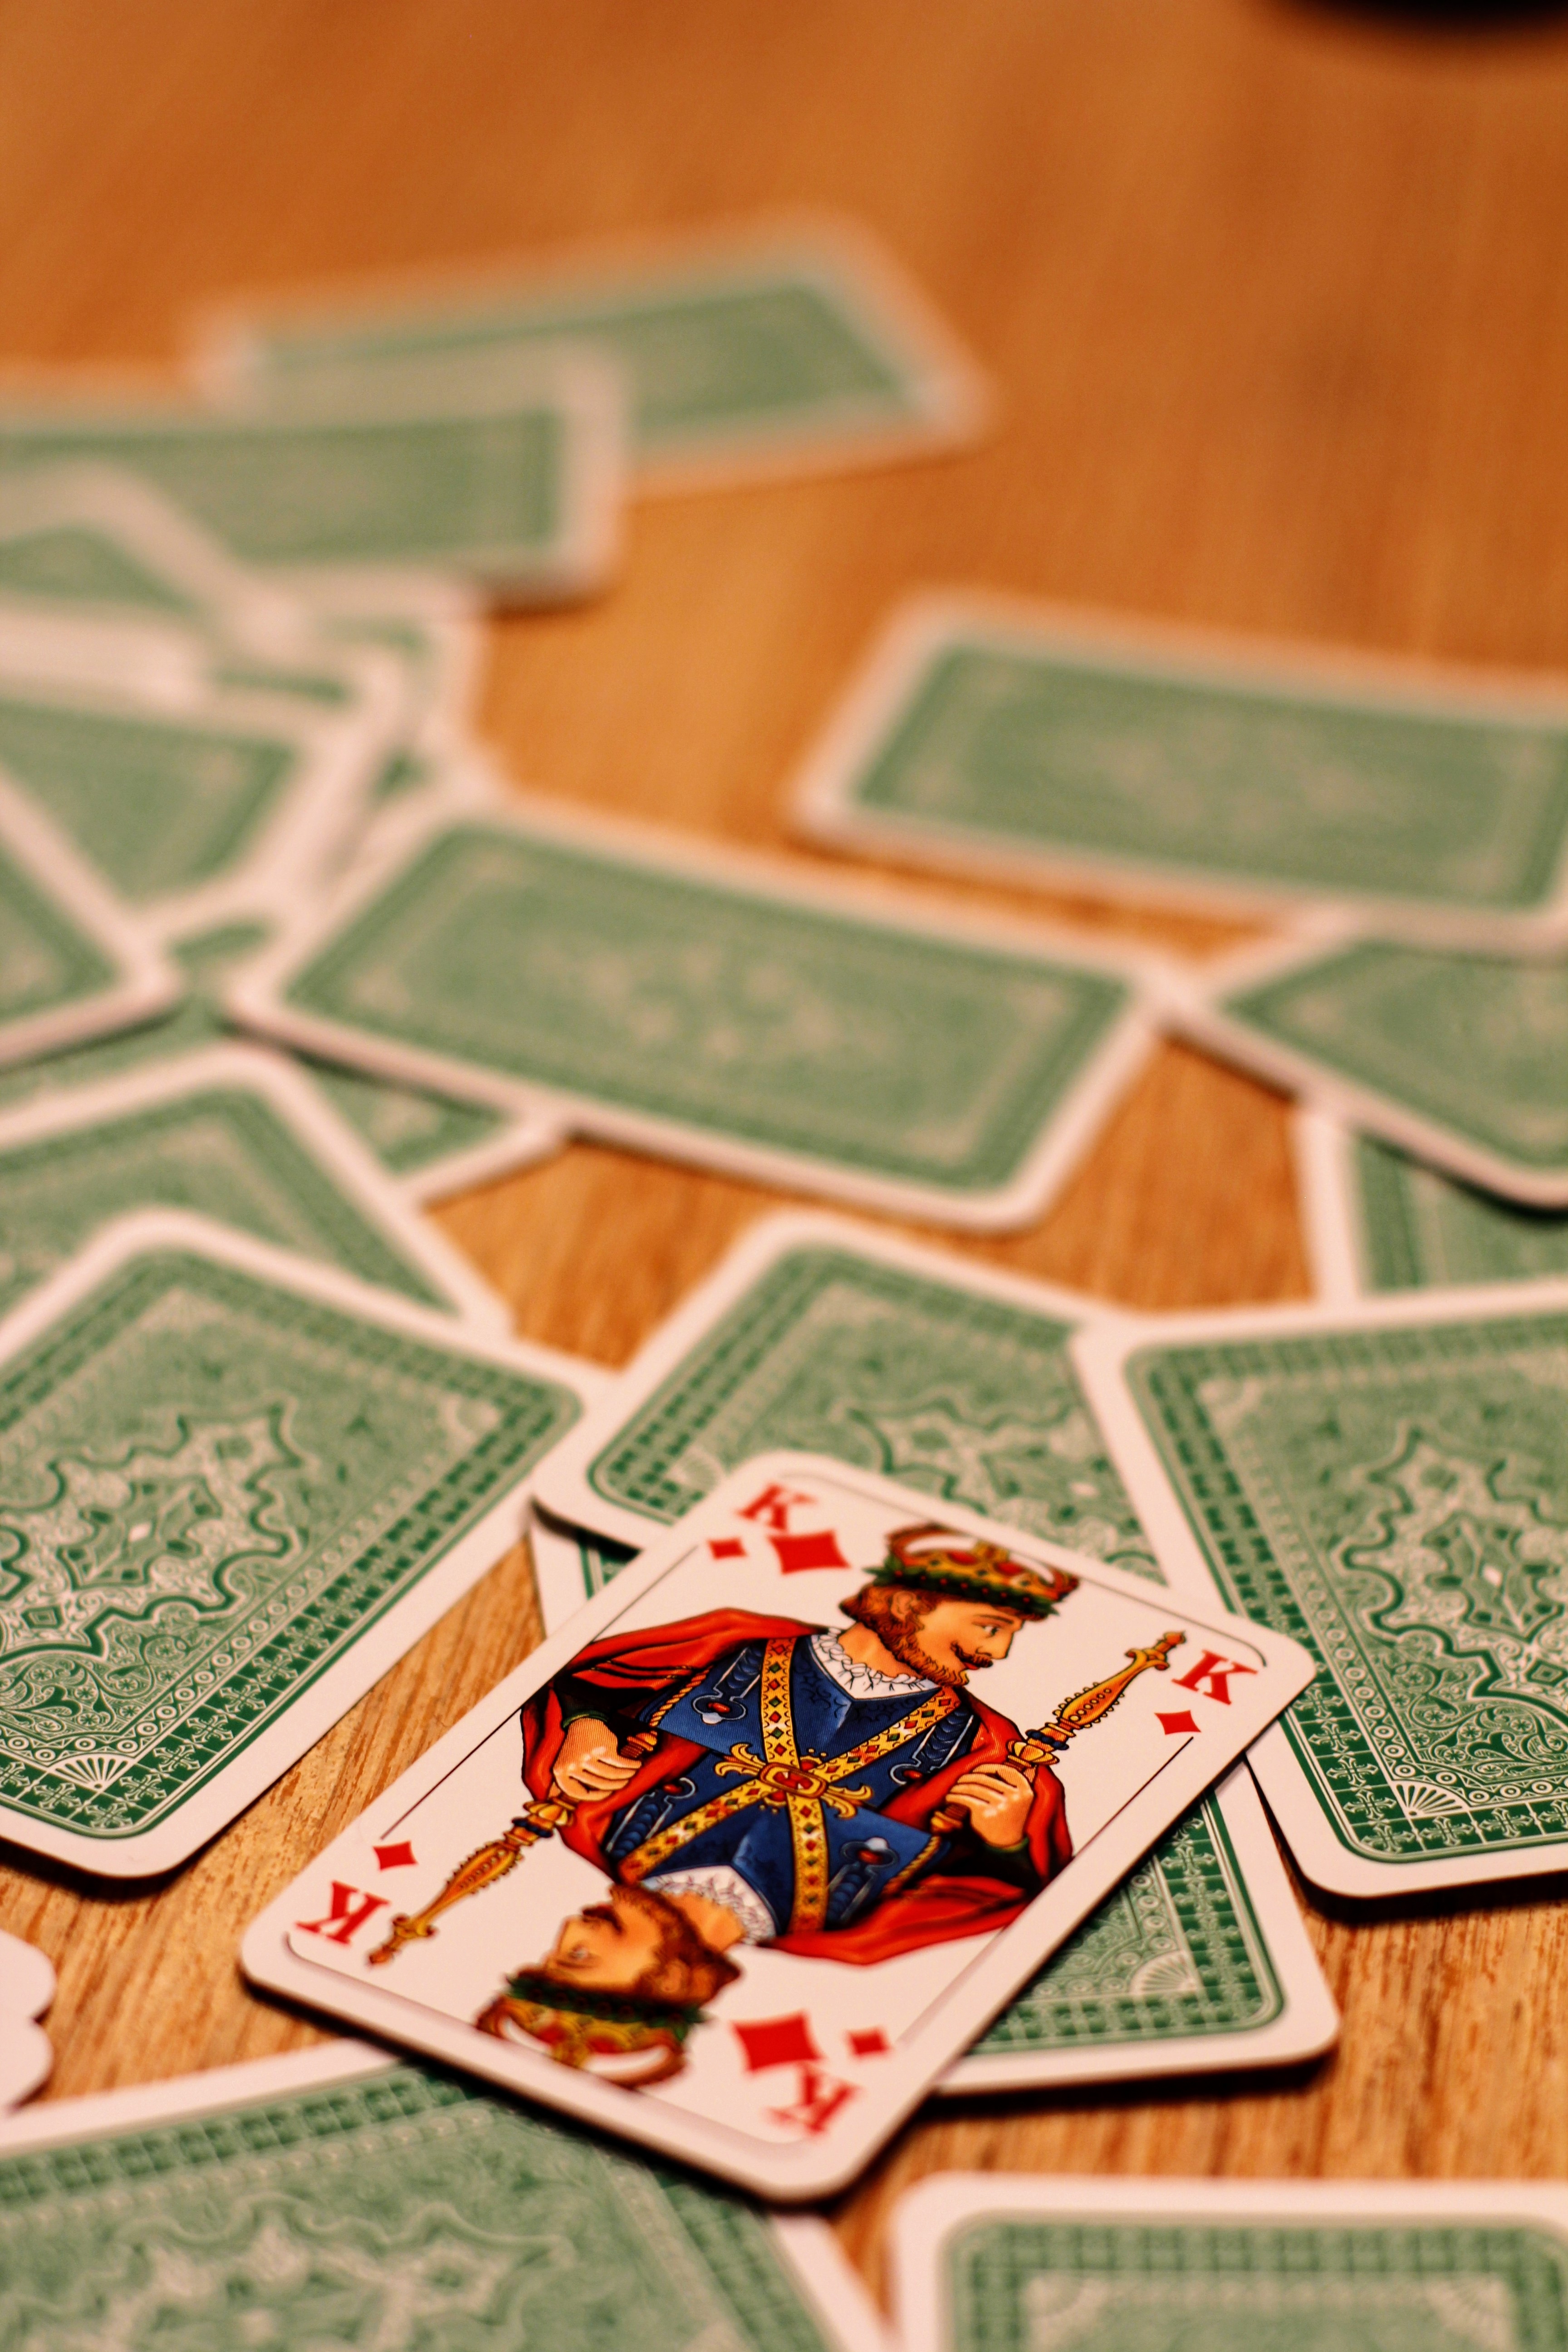
play, green, art, king, gambling, games, playing cards, card game